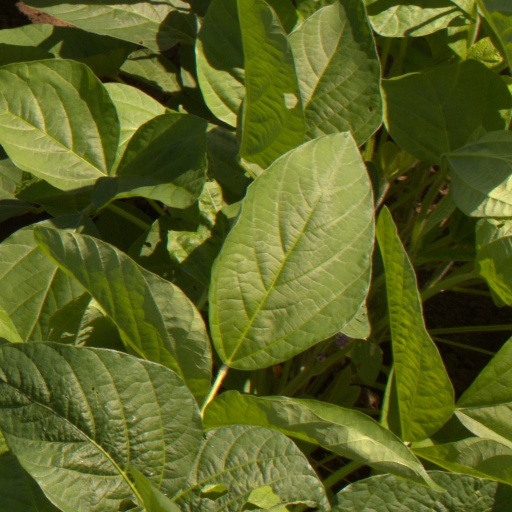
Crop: soybean